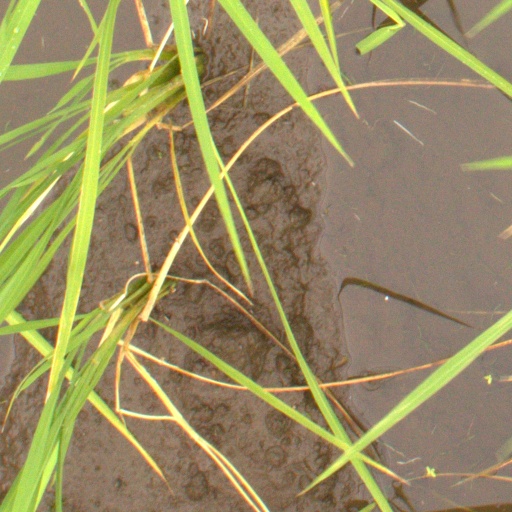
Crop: rice